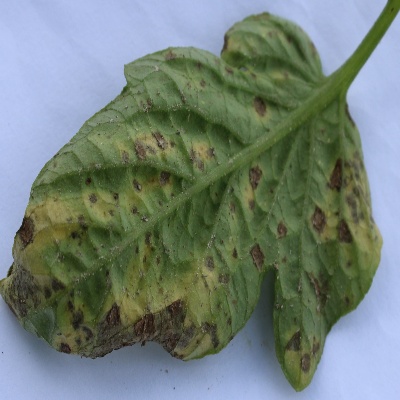
Crop: Tomato
Condition: septoria leaf spot